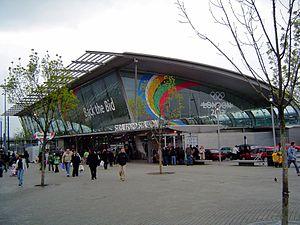
Les lieux d'accueil pour les Jeux Olympiques de 2012 et les Jeux Paralympiques de 2012 sont principalement basés à Londres, bien que certains évènements ont lieu autre part au Royaume-Uni, certaines infrastructures n'étant pas disponibles dans la capitale.